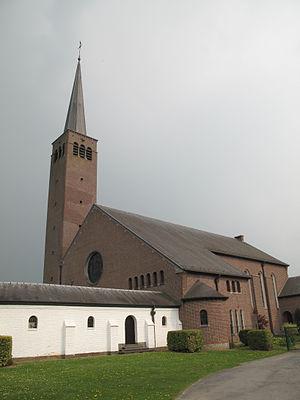
Le Clipet est un hameau de la province belge de Flandre orientale. Il est situé dans la ville de Renaix, à environ deux kilomètres à l'ouest du centre-ville, le long de la route allant à Kluisbergen et à Russeignies. Le Clipet est situé au pied sud du Hotondberg.